Hasmonean and Herodian royal winter palaces

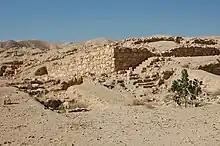
Hasmonean royal winter palace

The Hasmonean and Herodian royal winter palaces, or the Hasmonean and Herodian palaces at Jericho, are a complex of Hasmonean and Herodian buildings from the Second Temple period, which were discovered in the western plain of Jericho valley, at Tulul Abu el-'Alayiq, near the place where the Roman road connecting Jericho with Jerusalem enters Wadi Qelt. Two tells are located on either side of Wadi Qelt.